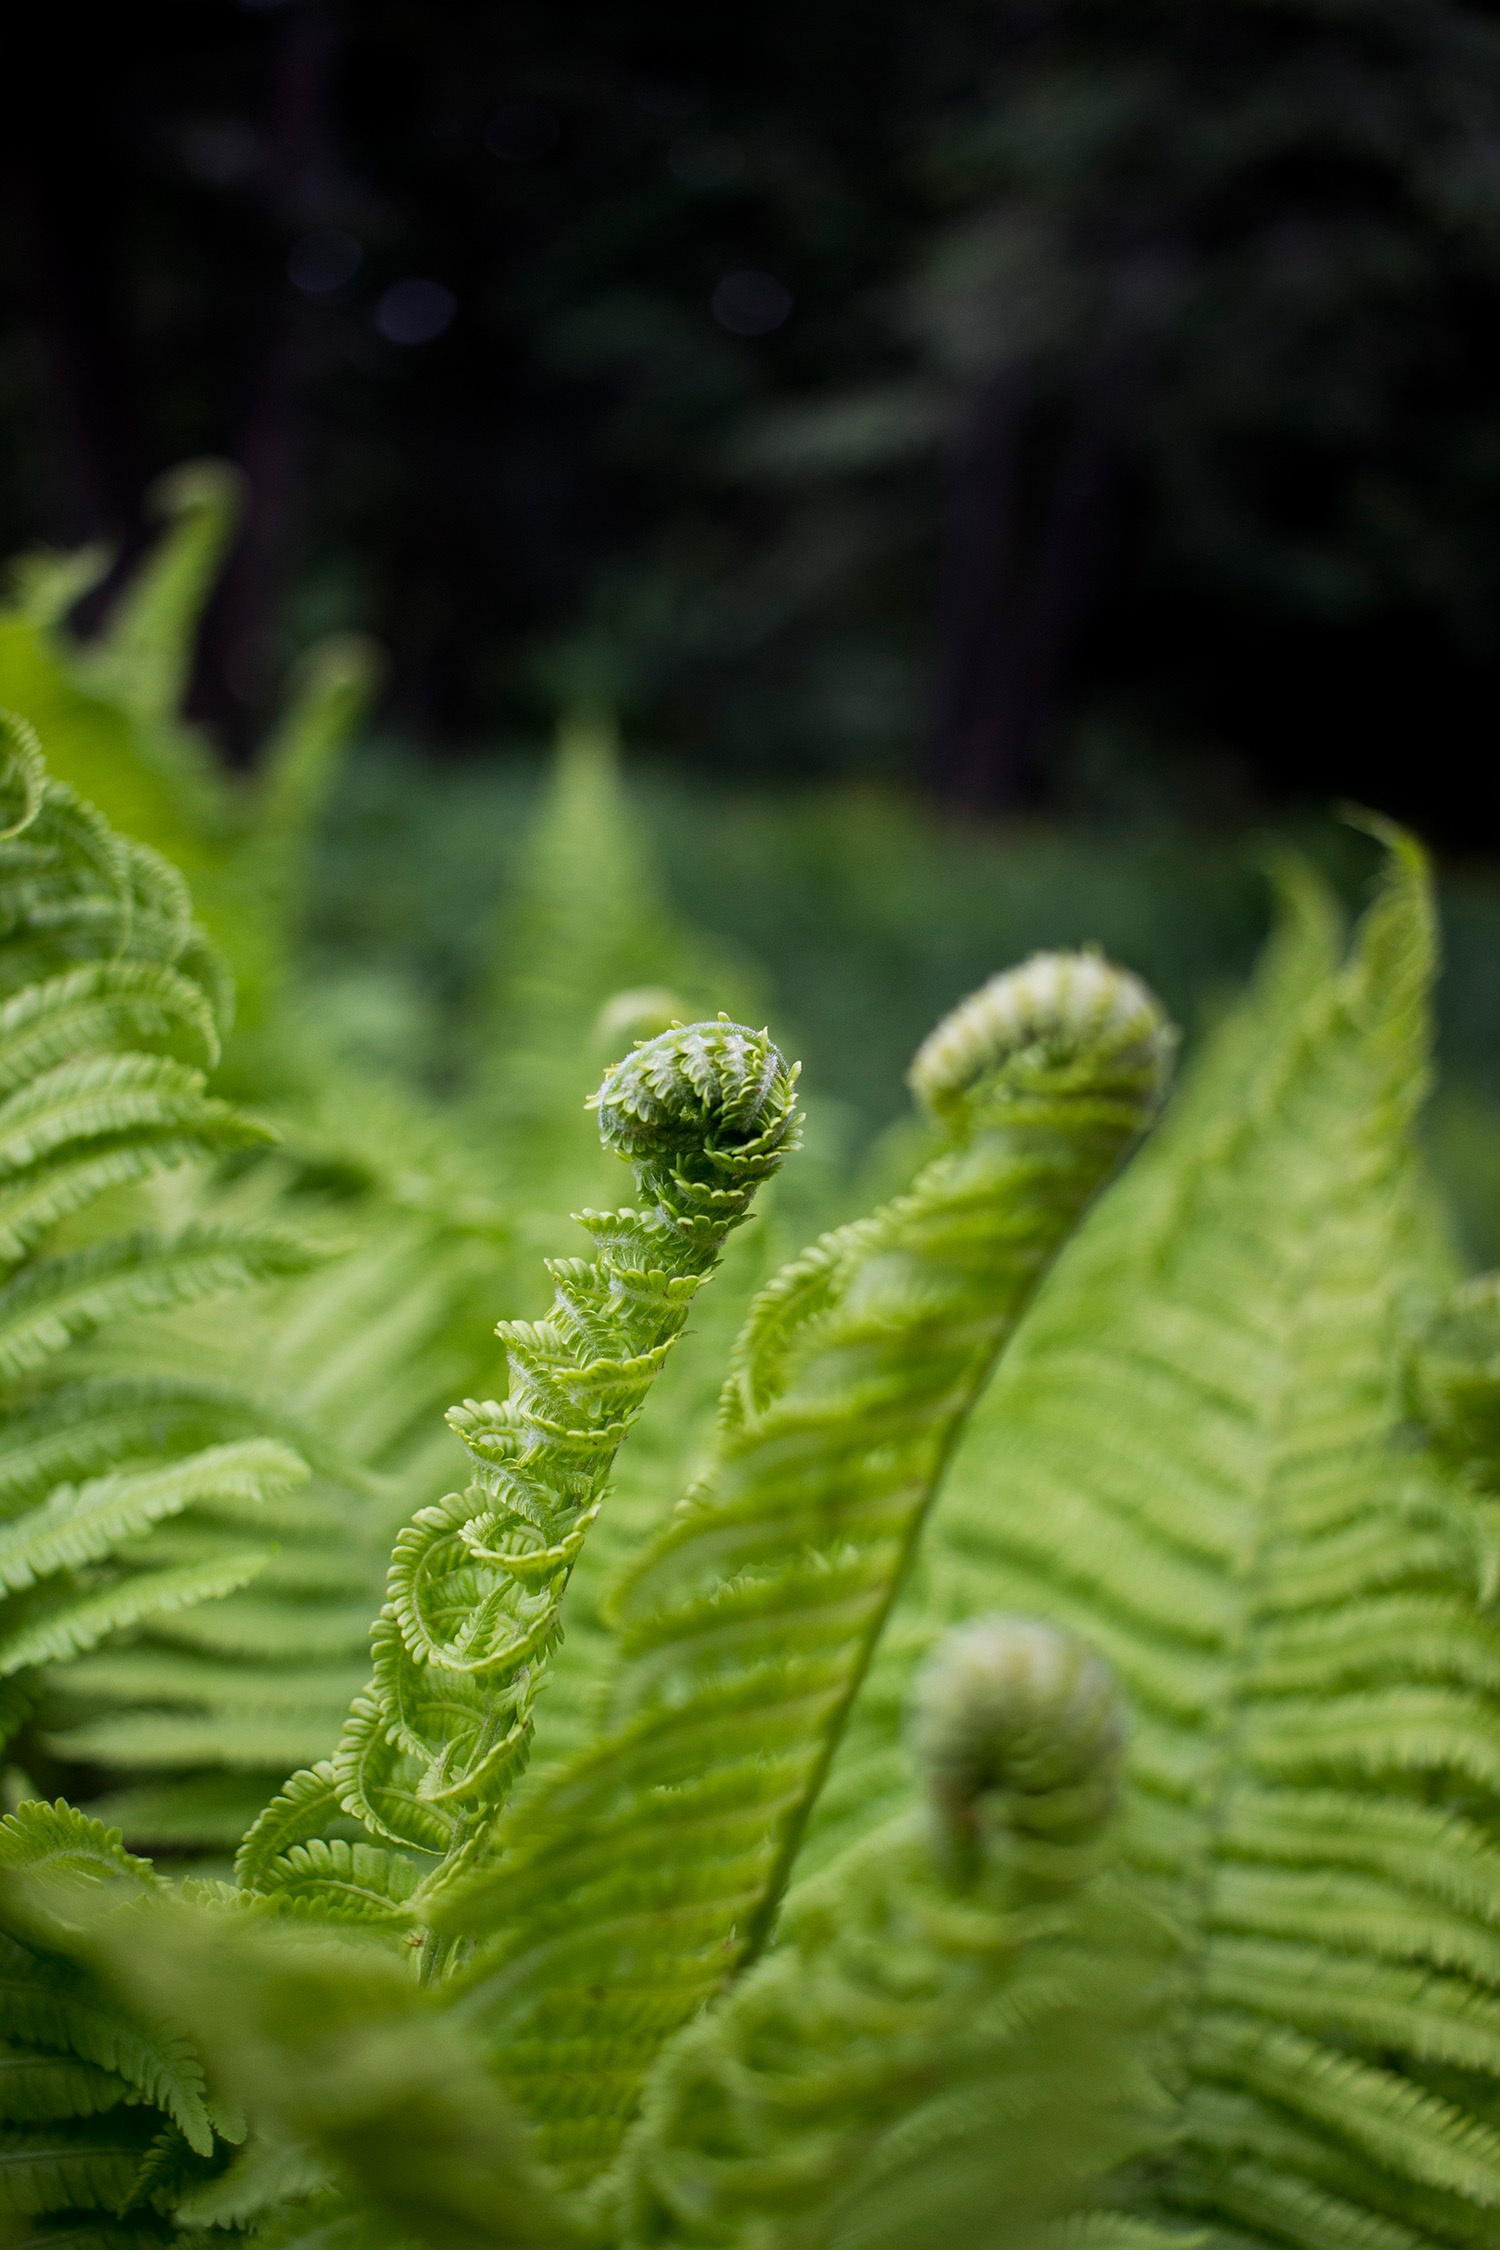
nature, plant, photography, leaf, flower, green, insect, botany, flora, fauna, fern, close up, macro photography, plant stem, land plant, ferns and horsetails, vascular plant